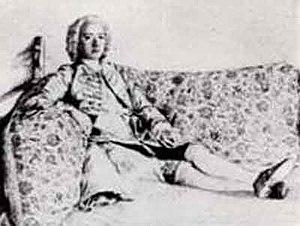
Laurent, chevalier d'Arvieux est un négociant marseillais, passionné d'orientalisme scientifique et nommé diplomate. Ses Mémoires, en six volumes, firent connaître la culture des Turcs et des Arabes du Proche-Orient dans la France du XVIIIᵉ siècle.